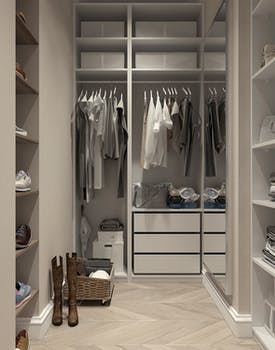
Label: No Watermark